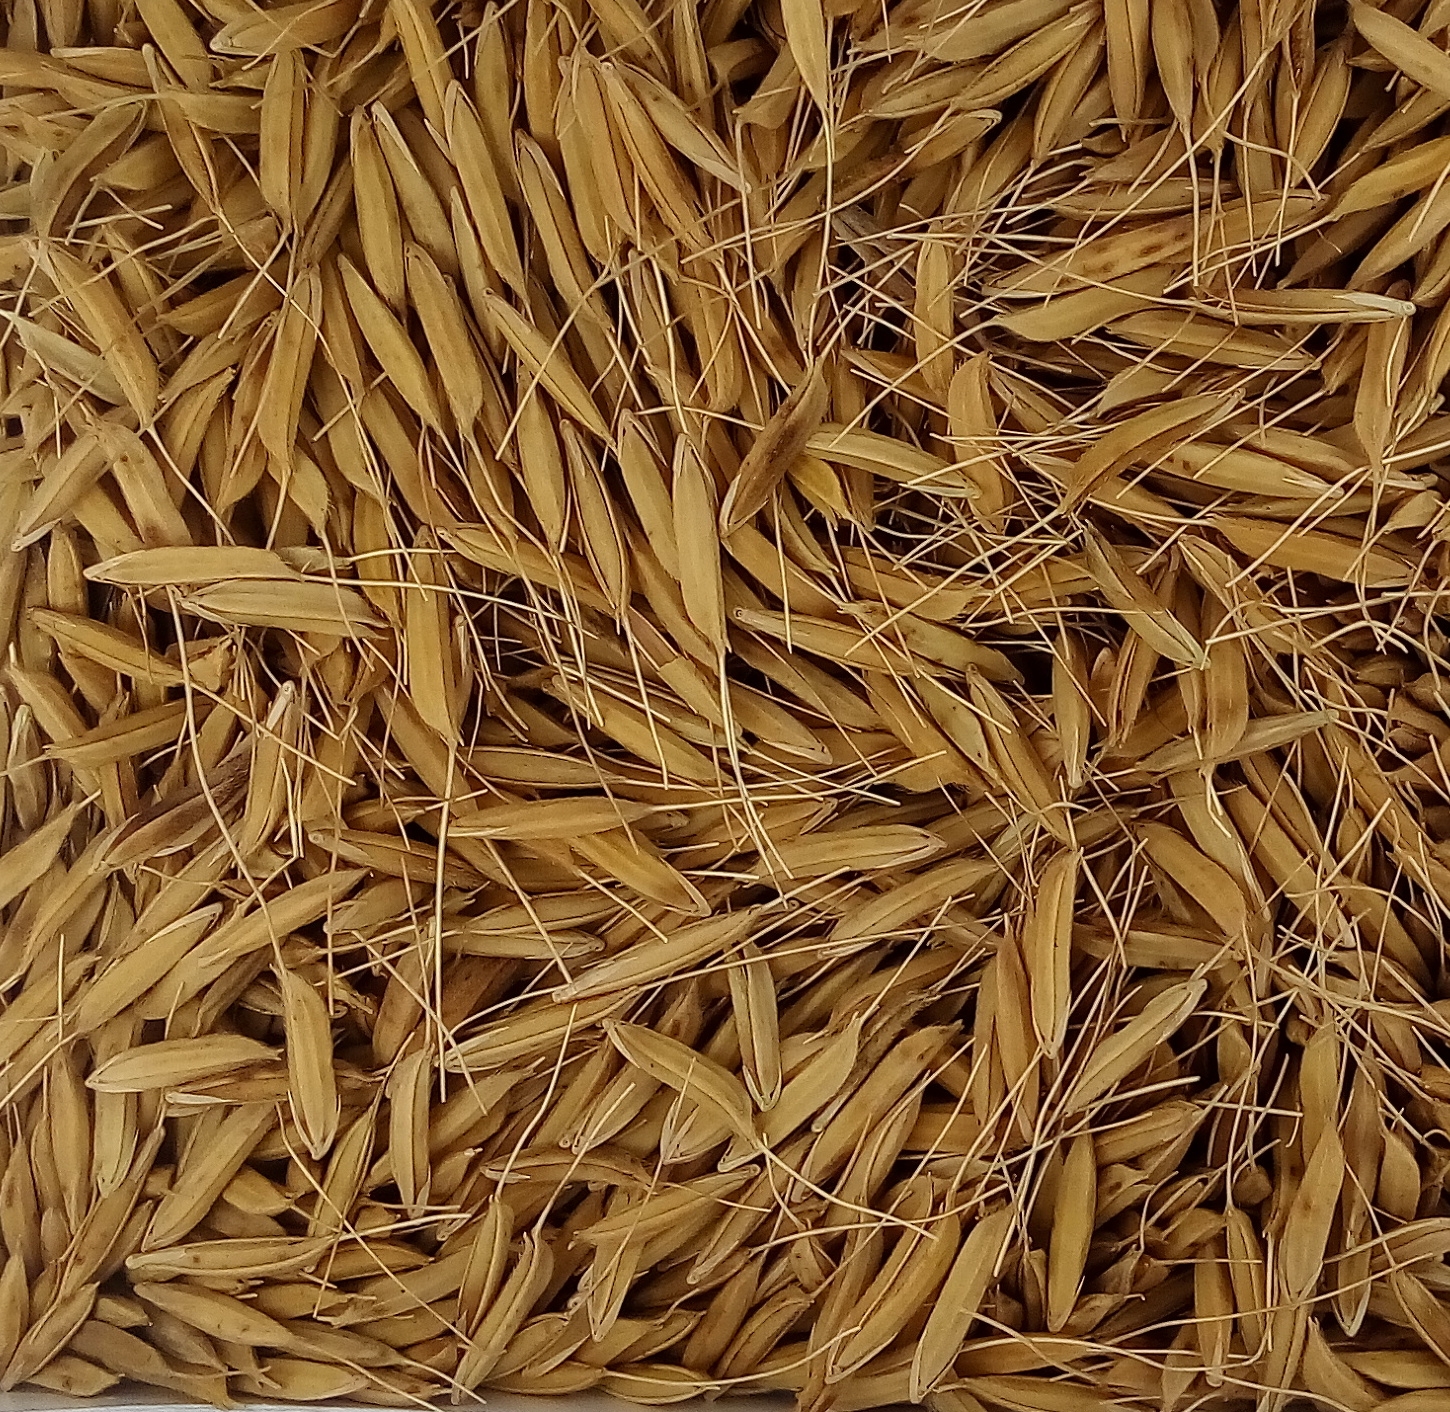
Rice seed variety: PB_6